Chi Rho

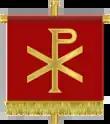
Labarum with the Chi Rho.

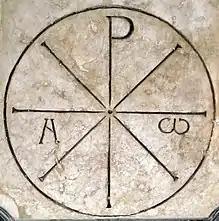
The so-called "Chrismon of Saint Ambrose" ("Chrismon Sancti Ambrosii"), on display on the eastern wall of Milan Cathedral, a Chi-Rho combined with Alpha and Omega in a circle. According to Landulf of Milan (12th century), it was used by Saint Ambrose to introduce the catechumens to the mysteries of the Christian faith (whence it was called "oracle" or "chresmos" of St. Ambrose, written by Landulf as "crismon", whence the later Neo-Latin term for the Chi-Rho symbol).

Eusebius of Caesarea (died in 339) gave two different accounts of the events. In his church history, written shortly after the battle, when Eusebius had not yet had contact with Constantine, he does not mention any dream or vision, but compares the defeat of Maxentius (drowned in the Tiber) to that of the biblical pharaoh and credits Constantine's victory to divine protection.